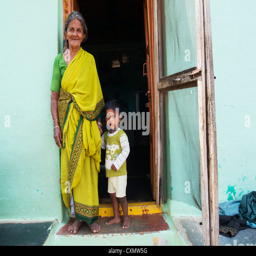
grandmother and baby boy in a rural village